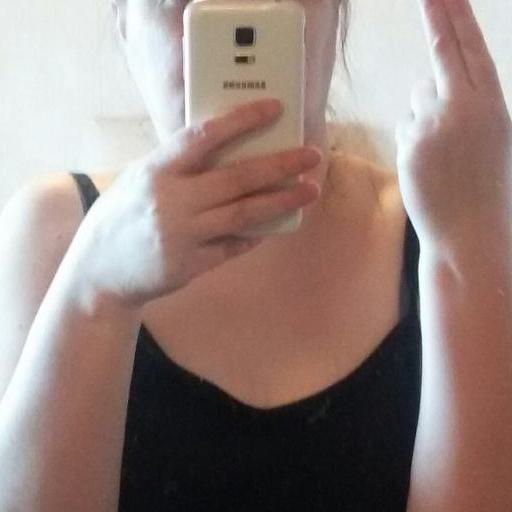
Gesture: no_gesture